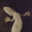
Label: lizard